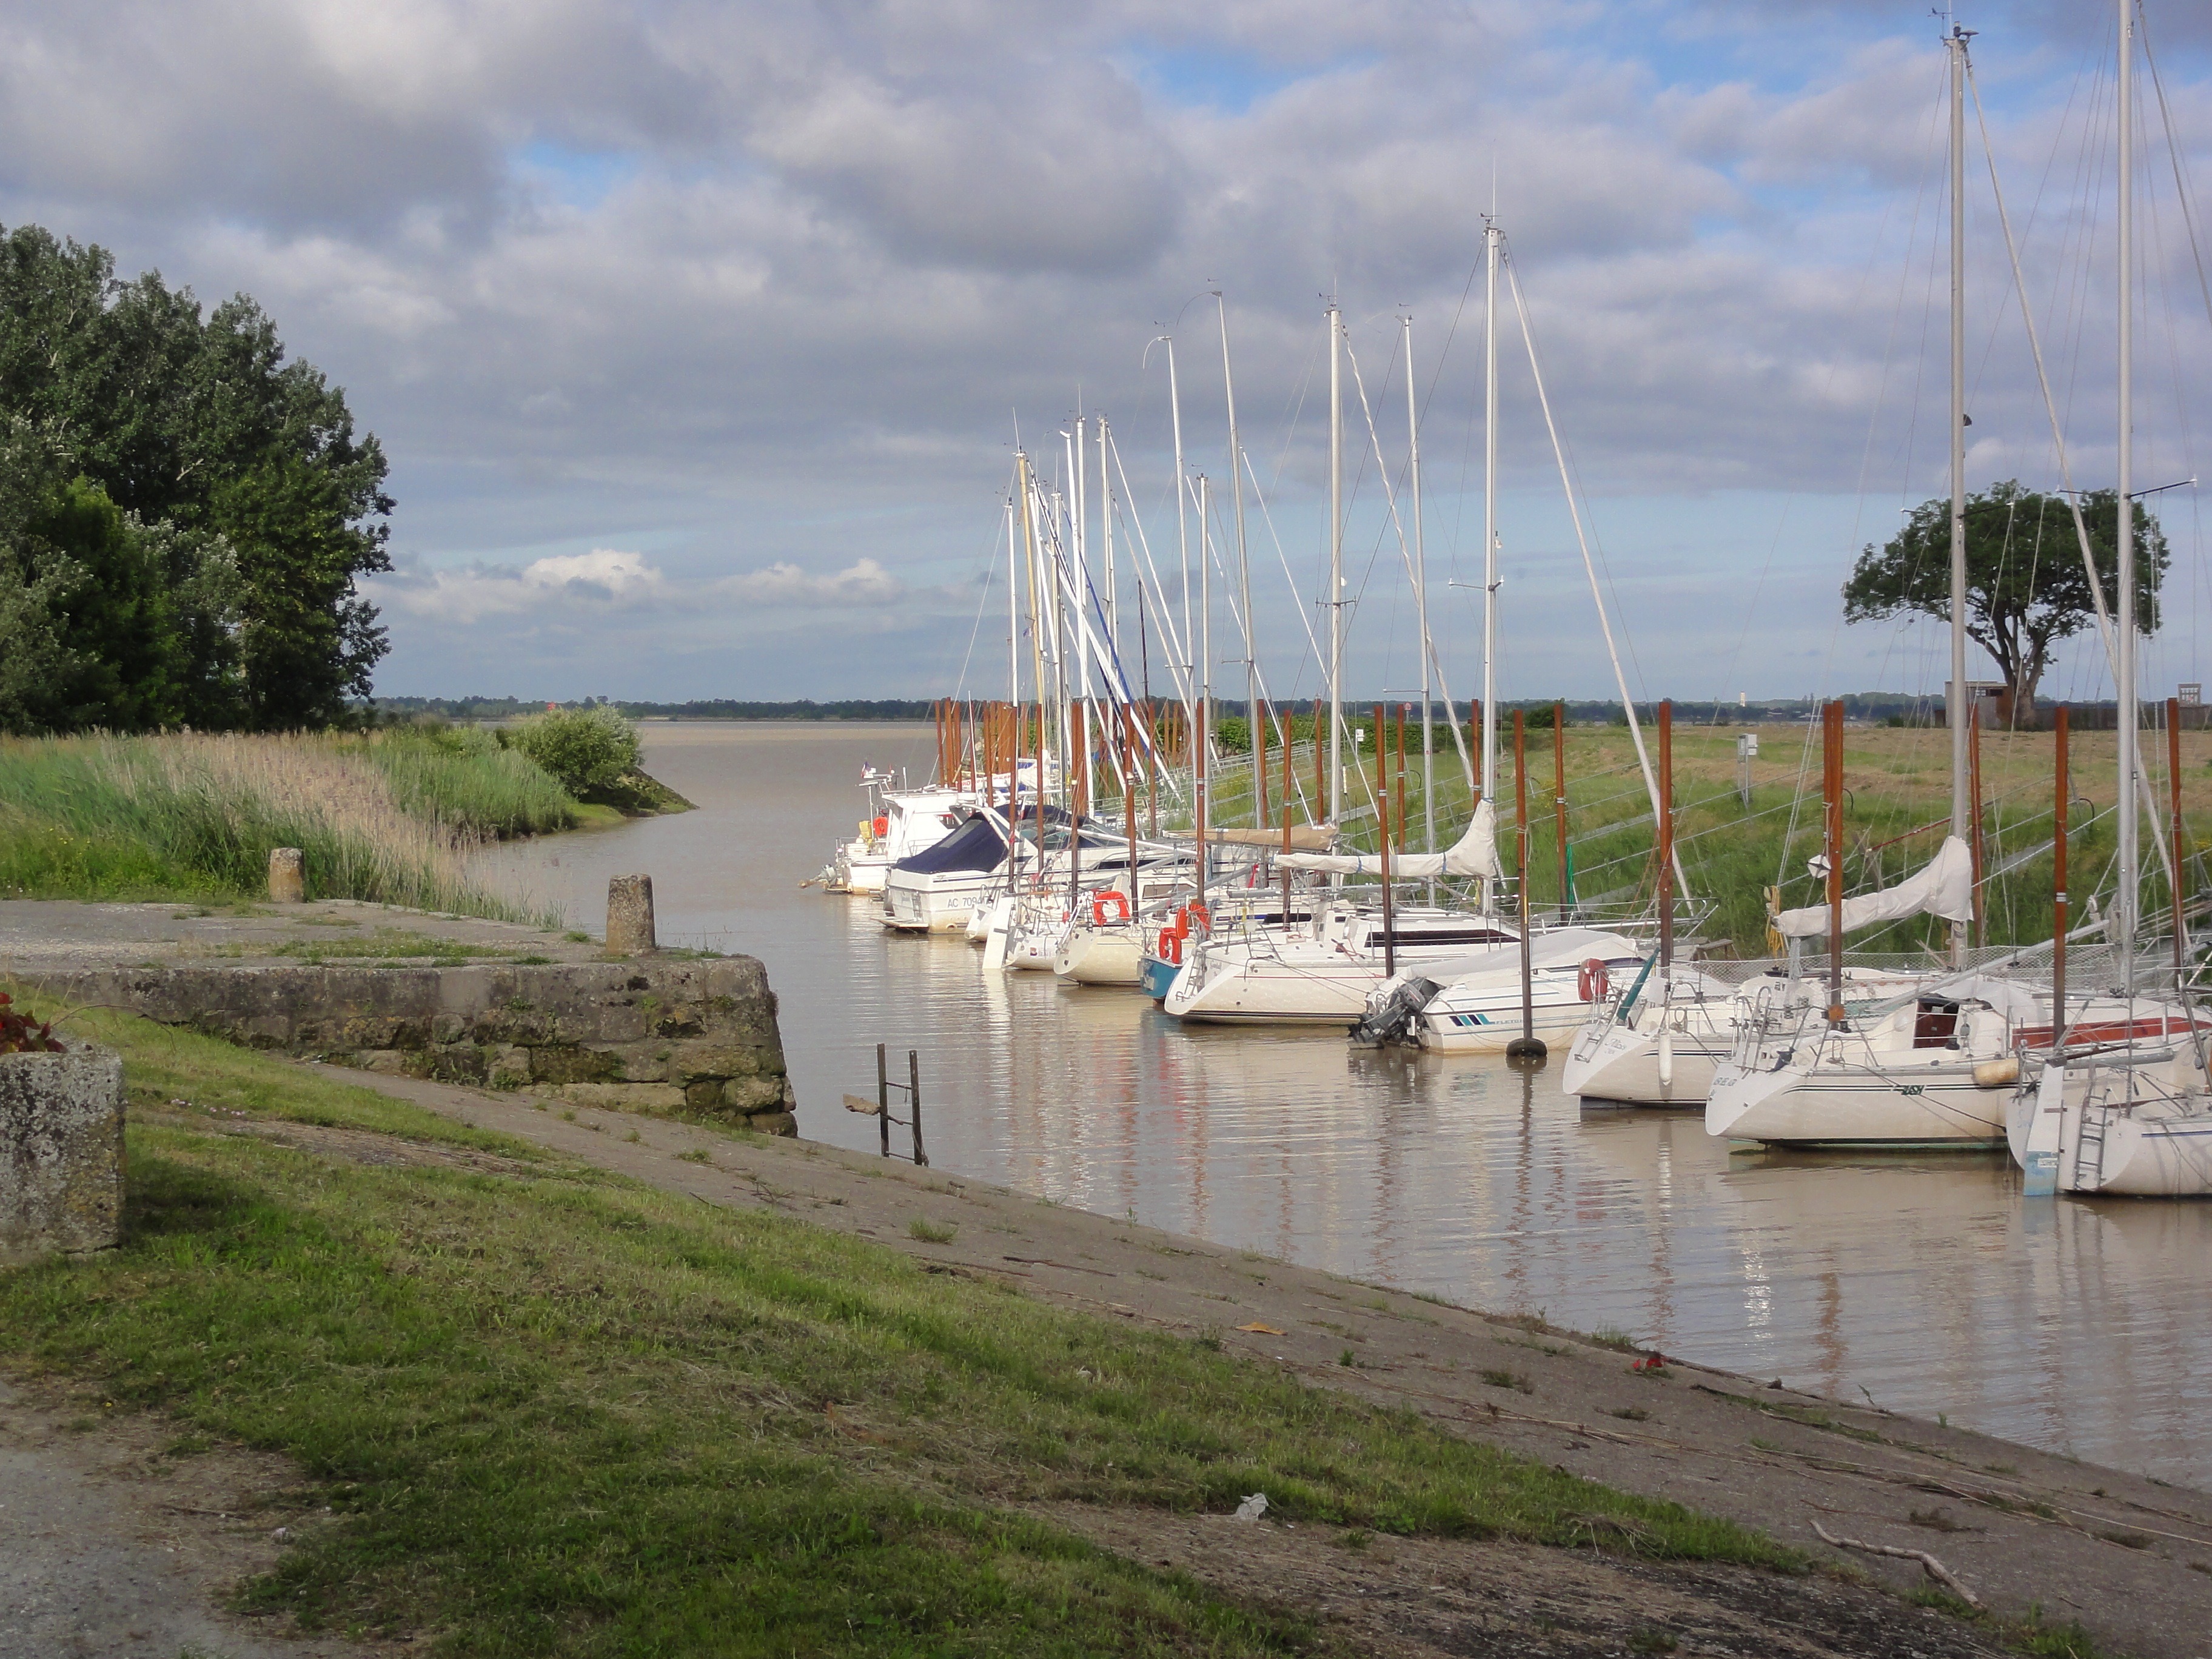
landscape, sea, coast, water, nature, dock, sky, boat, lake, river, summer, france, spring, vehicle, mast, bay, harbor, marina, sailboat, waterway, outside, clouds, boating, boats, sail, reflections, channel, watercraft, sailboats, plassac